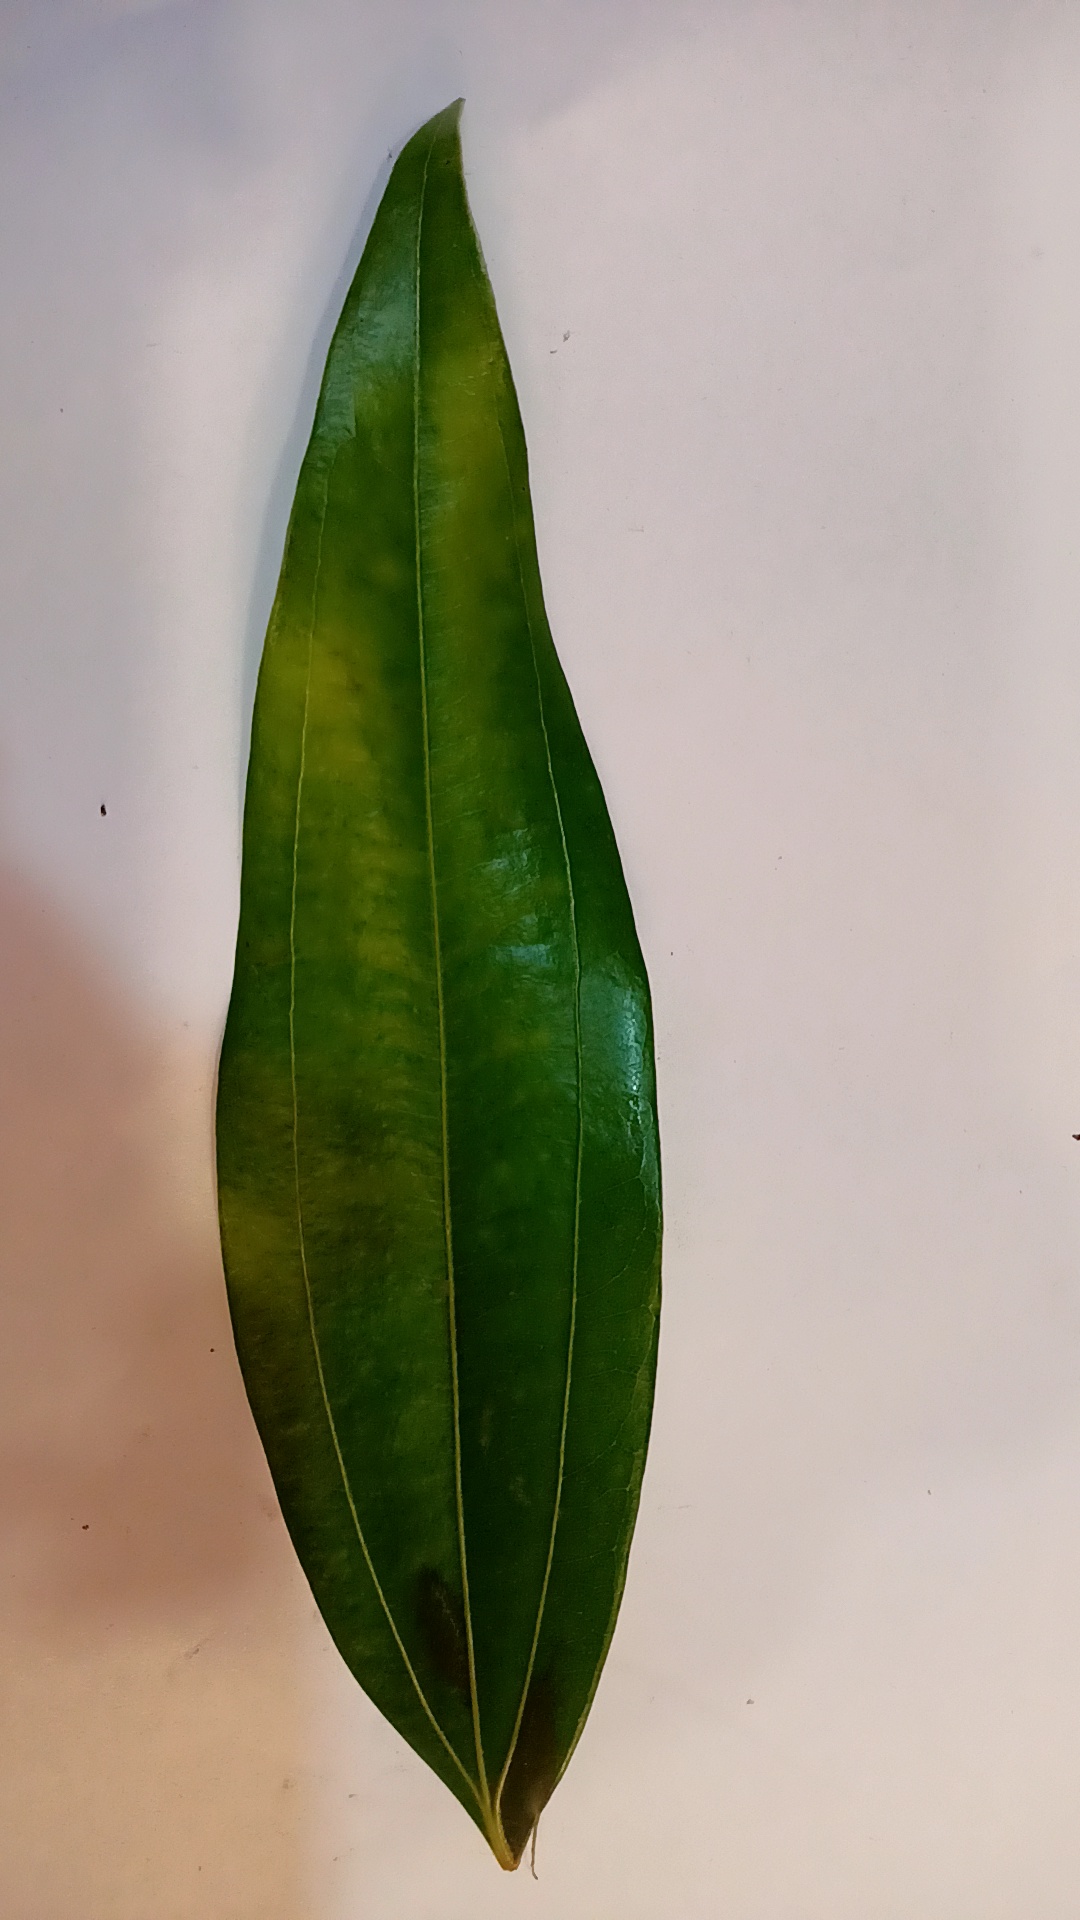
Label: Healthy